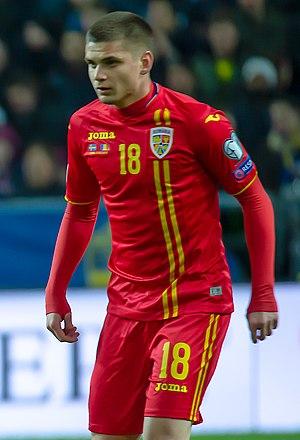
Răzvan Marin est un footballeur international roumain né le 23 mai 1996 à Bucarest. Il évolue au poste de milieu de terrain à l'Ajax Amsterdam.